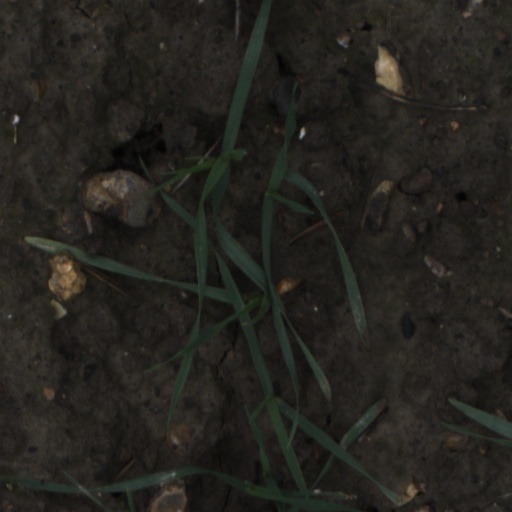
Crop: wheat